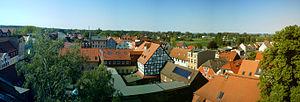
Ueckermünde est une ville allemande située dans l'arrondissement de Poméranie-Occidentale-Greifswald du Land de Mecklembourg-Poméranie occidentale. Sa population était de 8 591 habitants au 31 décembre 2018.